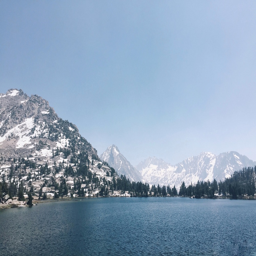
lakes ? hazy mts in the back .